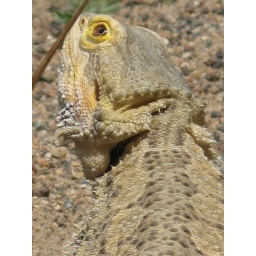
Amber looking cute while running around the back yard.